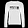
Label: Pullover